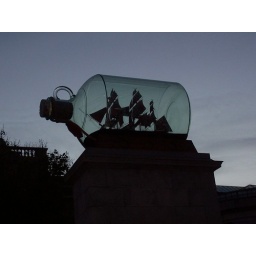
a huge ship in a bottle mounted in trafalgar square must have been a good 12ft long